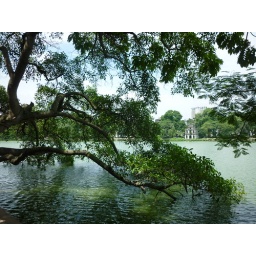
A tree dips into Hoan Kiem lake in Hanoi.